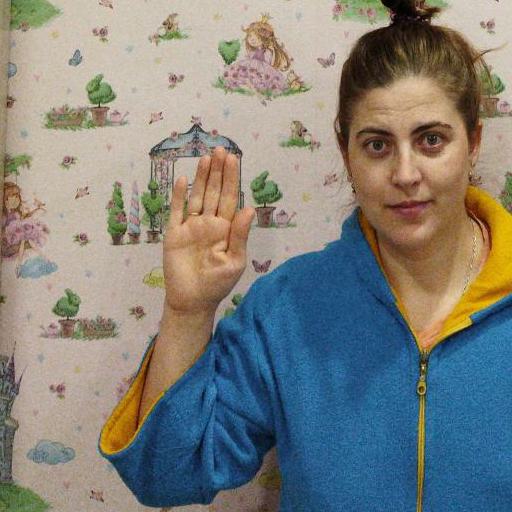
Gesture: stop